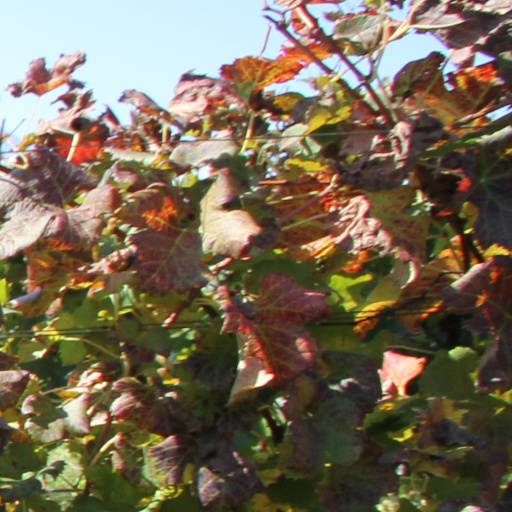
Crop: grape